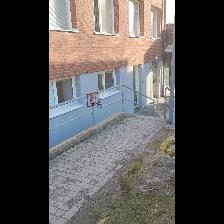
Label: NonHuman